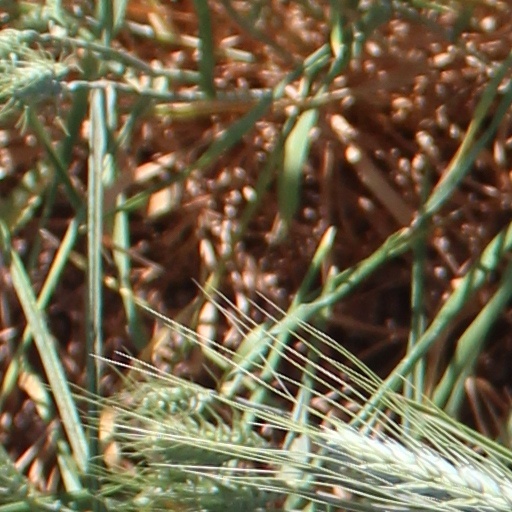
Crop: wheat